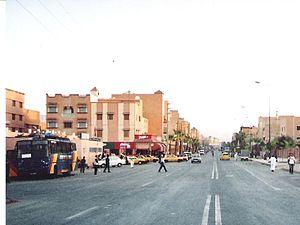
gare routière de Khénifra Hadraj Said Septembre 2005
La route nationale 8 relie la ville de Essaouira à Cala Iris, près d'Al Hoceima. Cette route est longue de 909 km et traverse des grandes villes telles que Chichaoua, Marrakech, Beni Mellal, Khenifra, Ifrane, Fès et Taounate.
Khénifra est une ville du Moyen Atlas central au Maroc, nommée la « Ville rouge » en référence à la couleur rougeâtre peinte sur les façades des habitations de la ville, ou « Khénifra la zaïane » car elle a été bâtie sur les deux rives basaltiques de l'Oum Errabia et le dir.